Ted Wheeler

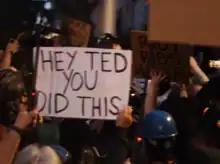
Protest sign complaining about Wheeler during the protests

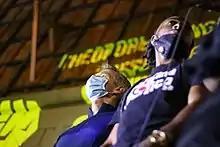
A projection calls Wheeler to resign.

On May 30, 2020, Wheeler imposed a curfew on Portland during the Black Lives Matter protests (sparked by the murder of George Floyd, the fatal police shooting of Breonna Taylor, and the murder of Ahmaud Arbery, earlier in the year). Critics of the curfew argued that police officers would have an incentive to restrict free speech and incite violence on peaceful protesting using crowd-control methods such as tear gas and stun grenades, both of which were deployed on crowds of demonstrators in Portland and nationwide. This earned him the nickname "Tear Gas Teddy." On June 2, Wheeler lifted the curfew due to his perception of a "significant [peaceful] shift in the tenor." Wheeler also requested the deployment of the Oregon National Guard to Portland in response to protests following the murder of George Floyd, but Governor Kate Brown refused.